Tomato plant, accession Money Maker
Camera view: horizontal (90 deg, fisheye); turntable rotation: 330 degrees
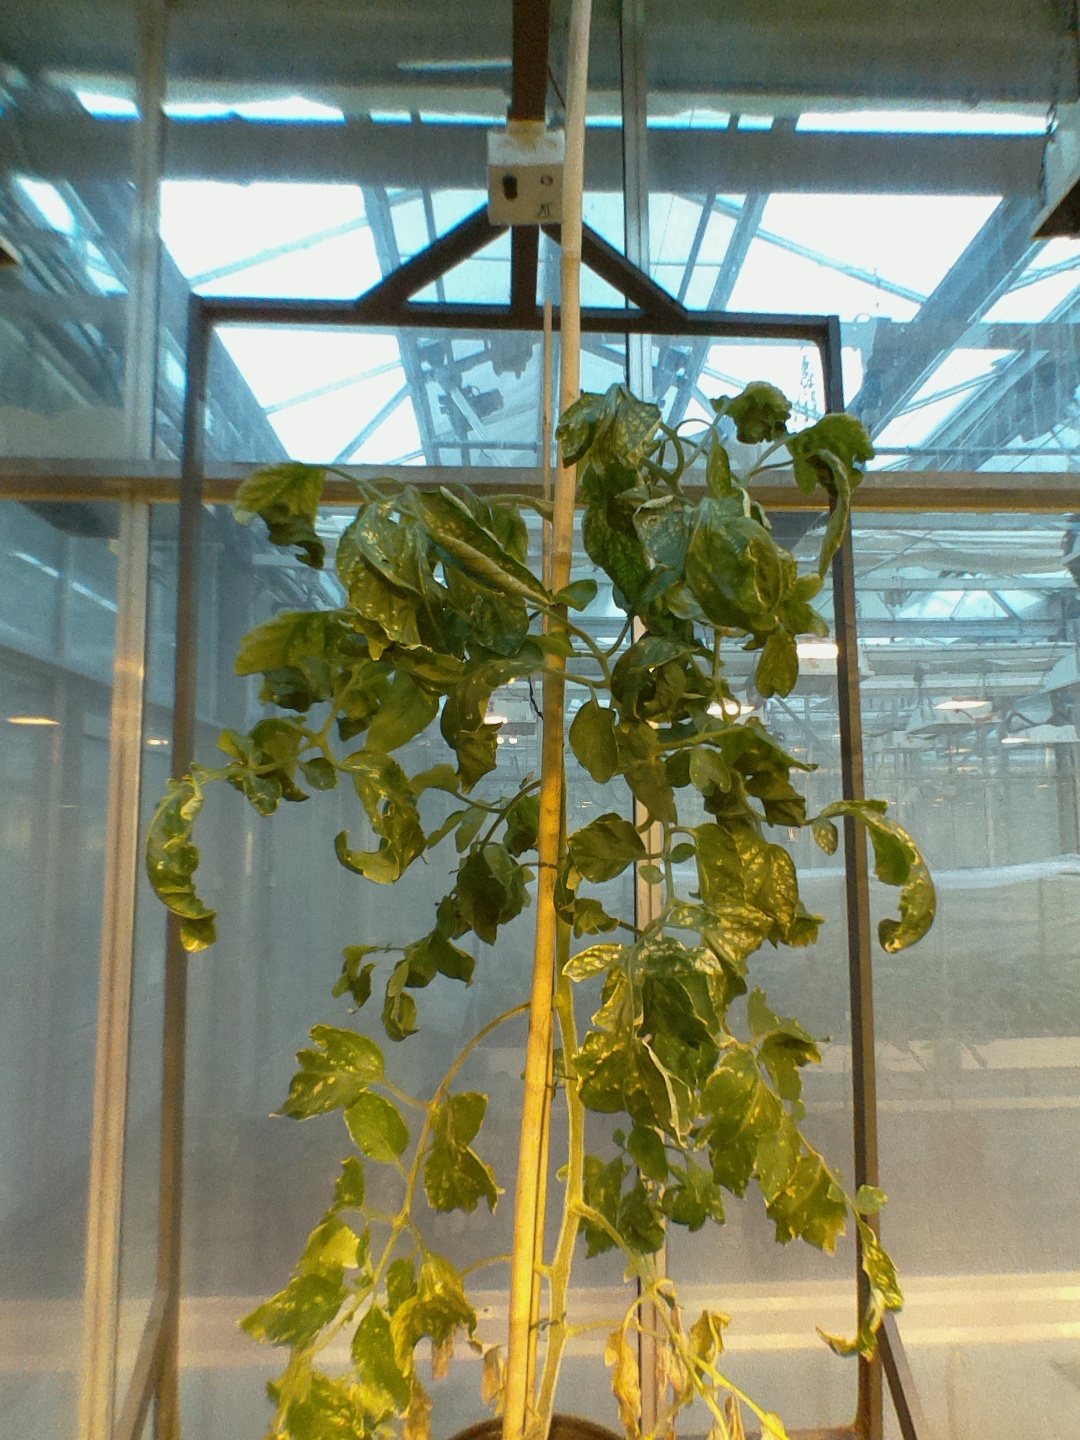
BBCH growth stage 29: 90%-100% Side shoots formed